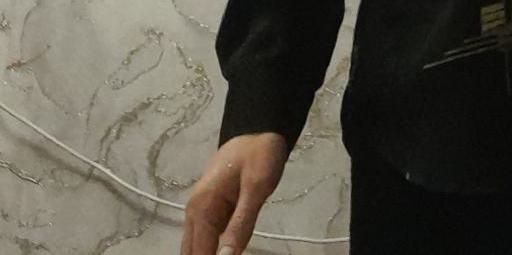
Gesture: no_gesture